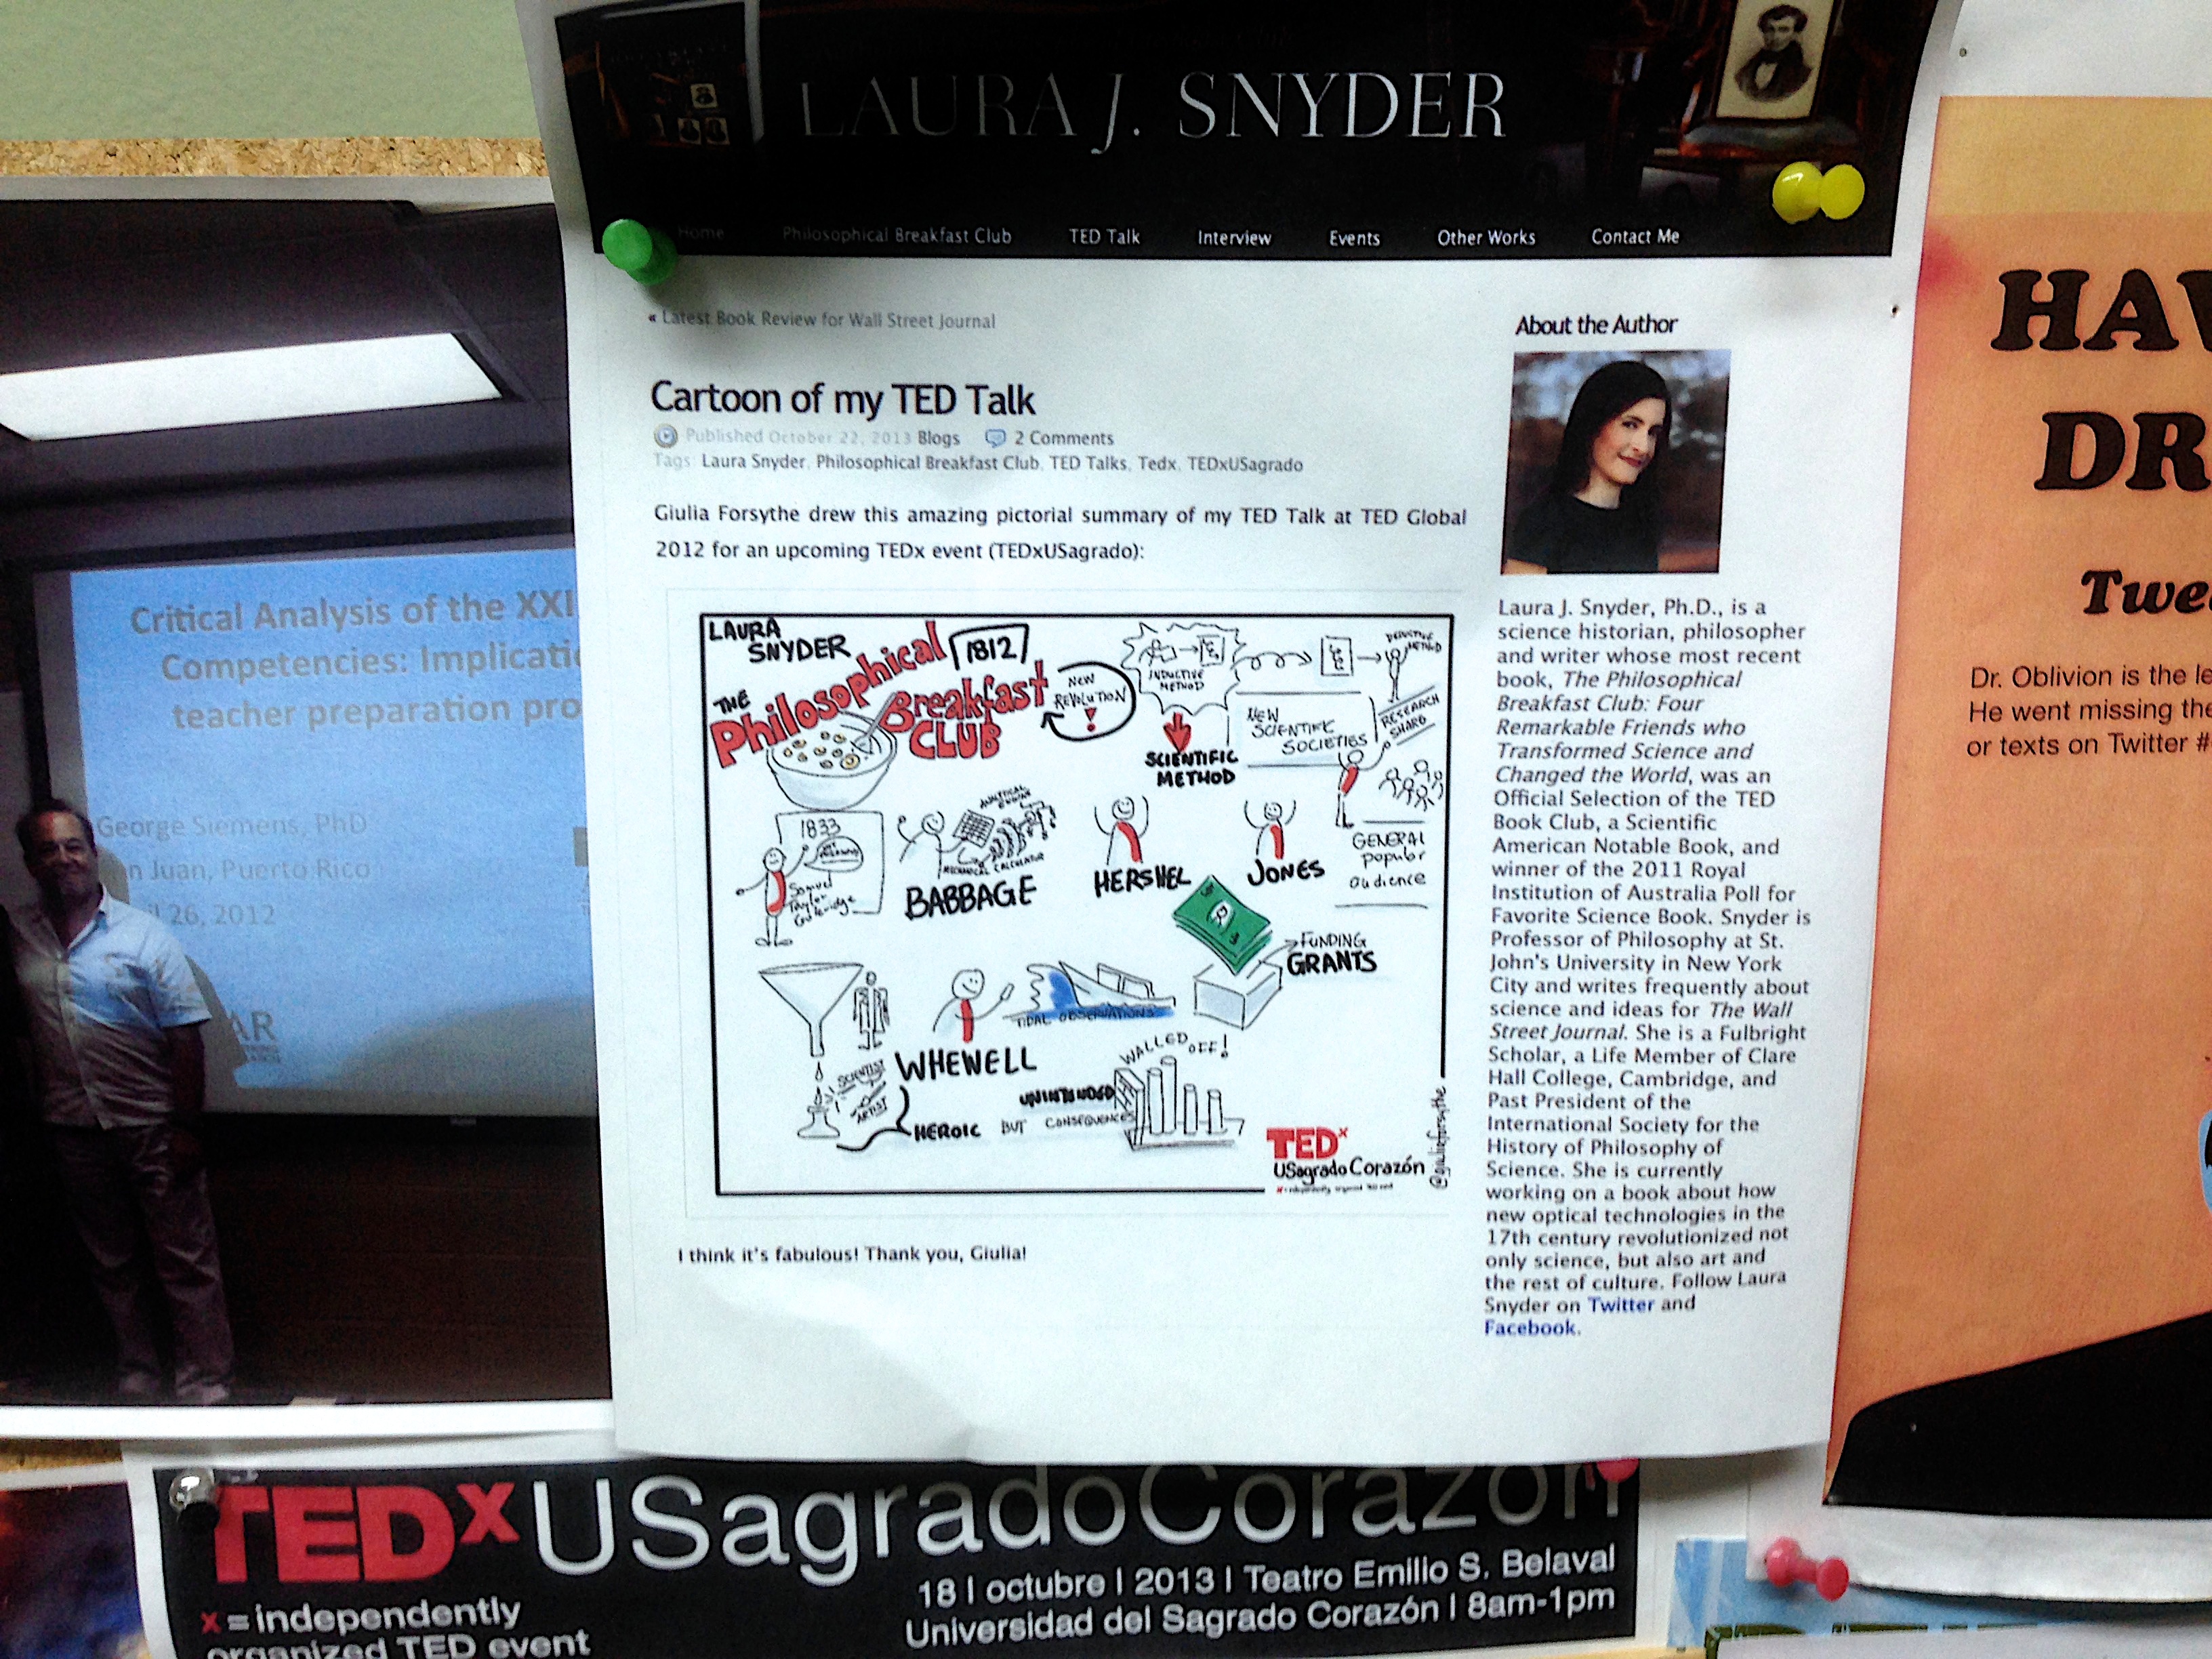
advertising, brand, design